Cycling

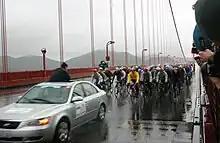
A group of bicyclist following a car.

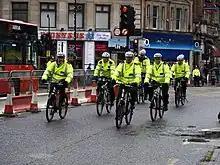
Metropolitan Police patrolling on bikes in London

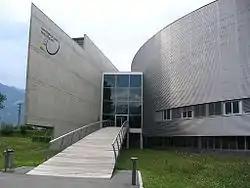
Headquarters of the Union Cycliste Internationale in Switzerland

Shortly after the introduction of bicycles, competitions developed independently in many parts of the world. Early races involving boneshaker style bicycles were predictably fraught with injuries. Large races became popular during the 1890s "Golden Age of Cycling", with events across Europe, and in the U.S. and Japan as well. At one point, almost every major city in the US had a velodrome or two for track racing events, however since the middle of the 20th century cycling has become a minority sport in the US whilst in Continental Europe it continues to be a major sport, particularly in the United Kingdom, France, Belgium, Italy and Spain. The most famous of all bicycle races is the Tour de France. This began in 1903, and continues to capture the attention of the sporting world.